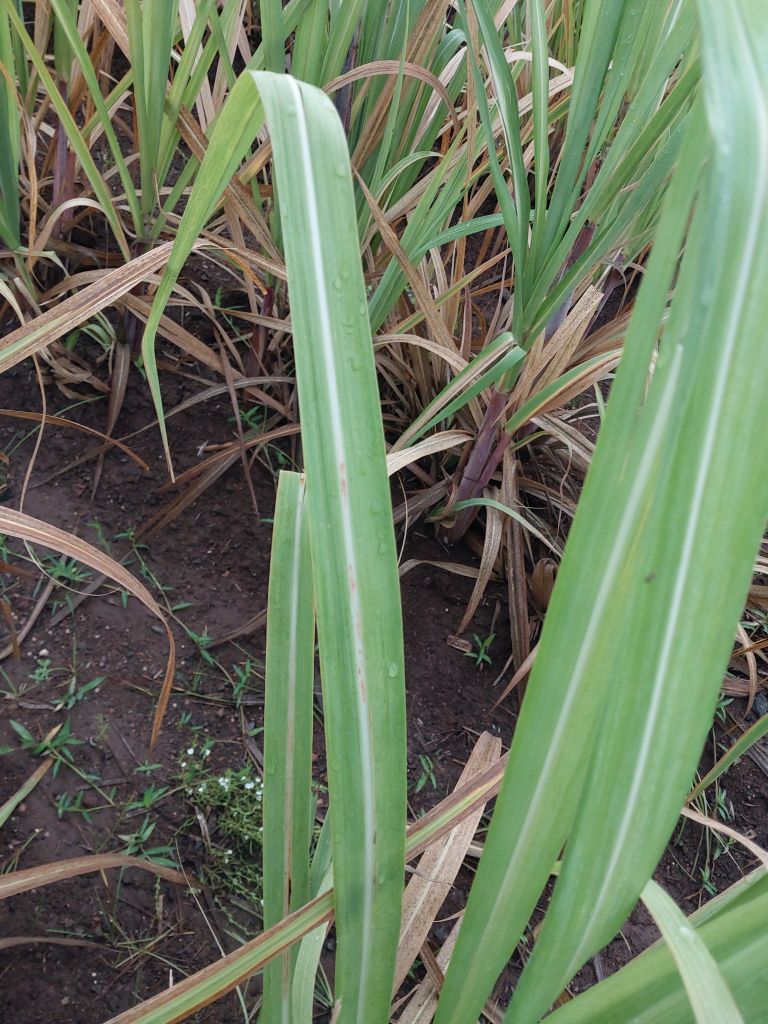
Label: Brown Spot